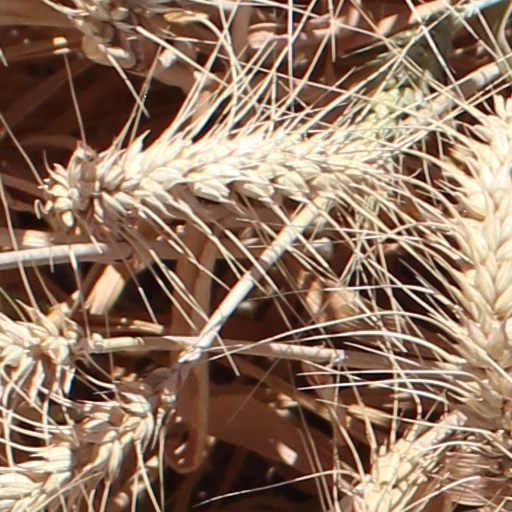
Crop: wheat